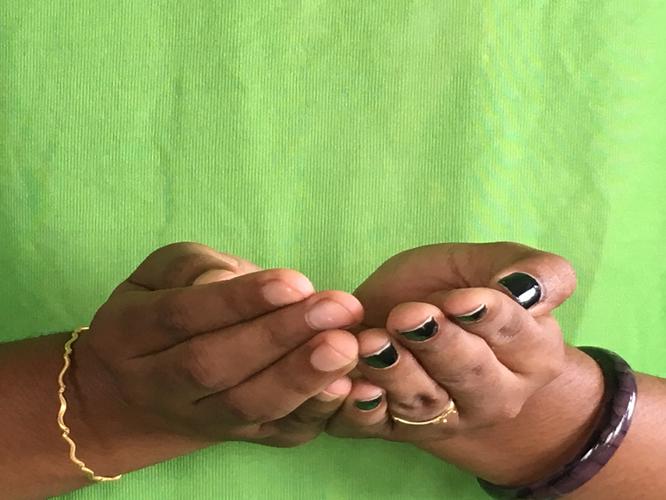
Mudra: Pushpaputa
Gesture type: double_hand